Marine protists

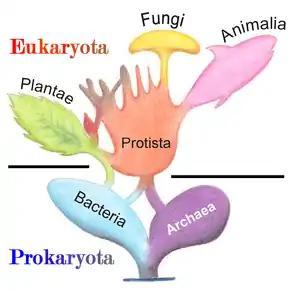
Phylogenetic and symbiogenetic tree of living organisms, showing a schematic view of the central position occupied by the protista (protists)

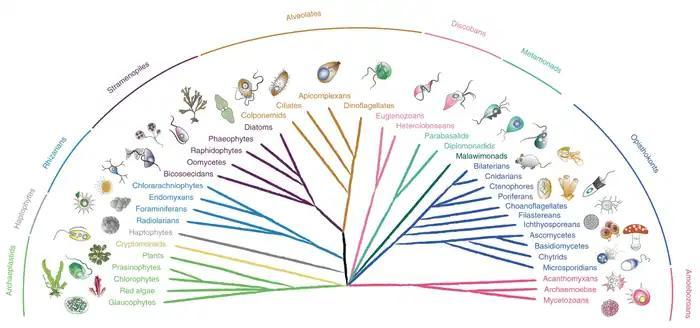

Protists can be divided broadly into four groups depending on whether their nutrition is plant-like, animal-like, fungal-like, or a mixture of these.